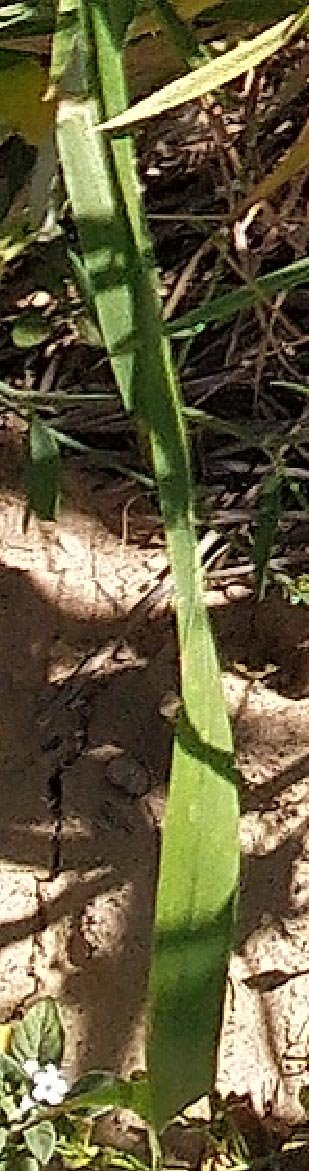
Label: Wheat___Healthy